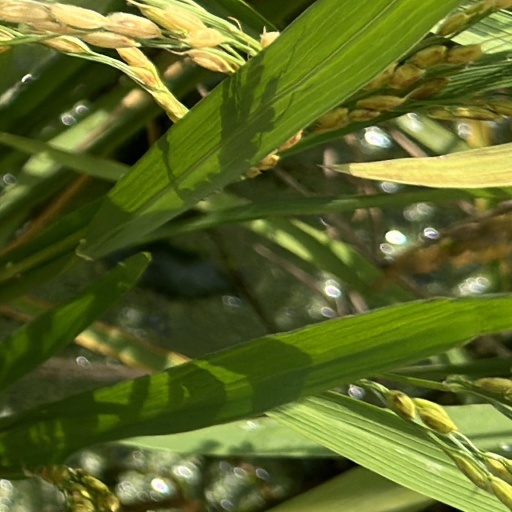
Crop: rice